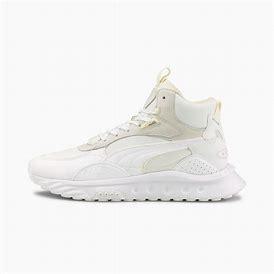
Brand: Puma
Model: Wild Rider